Castlemaine, Victoria

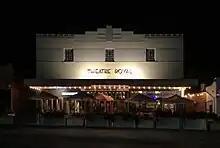
Theatre Royal at night

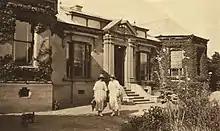
Buda Historic Home and Garden in c.1920

The Castlemaine goldfields' legendary prosperity raised expectations of Castlemaine becoming Victoria's second city. That is reflected in imposing buildings erected in the town's first few years. Though the rich alluvial diggings were largely exhausted within 15–20 years causing the town's population to shrink after the 1870s, a rich legacy remains in the form of its buildings and intact nineteenth century streetscapes comprising public buildings as well as simple miners' cottages. The historic area tells the history of Castlemaine in relics of significance, including the former steam flourmill (now 'The Mill'), the Church of England, and the Congregational Church, and despite the town's topographical limitation to the valley of the two creeks, broad streets and grand buildings convey an atmosphere of spaciousness.